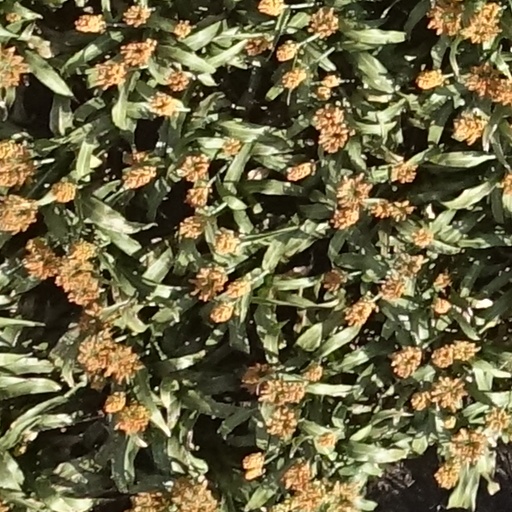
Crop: sorghum